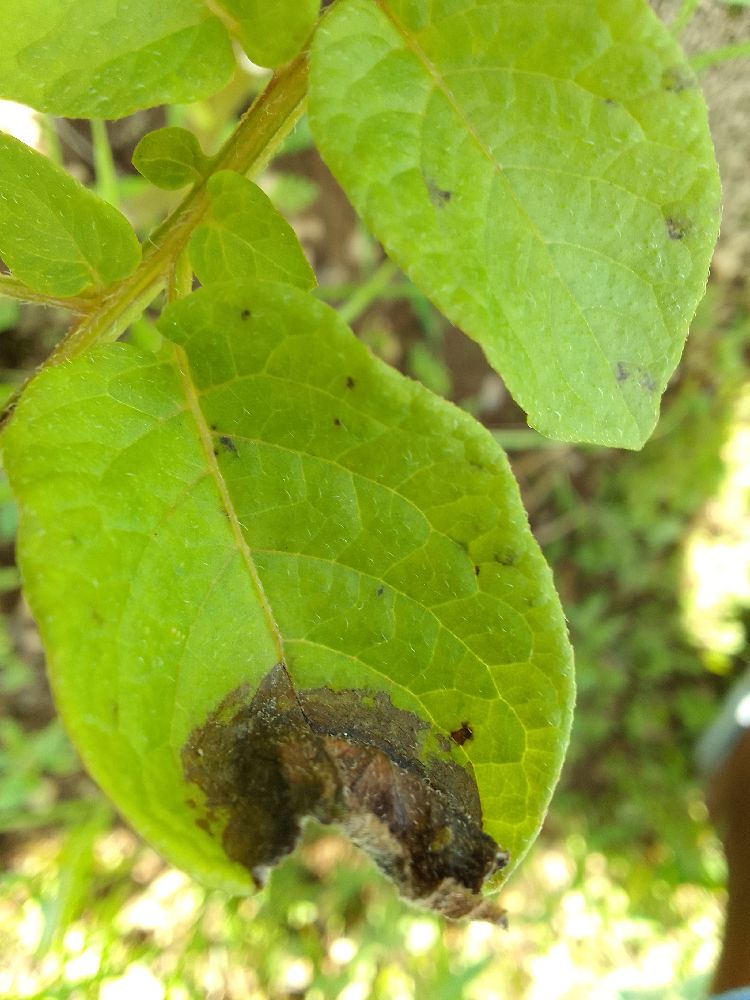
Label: Late blight